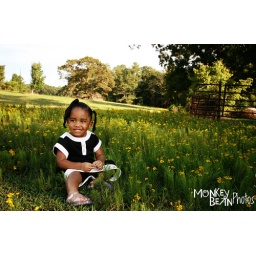
wm Sitting in yellow flowers